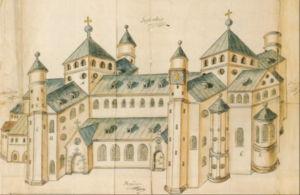
Cet article concerne les événements concernant l'architecture qui se sont déroulés durant le IXᵉ siècle :